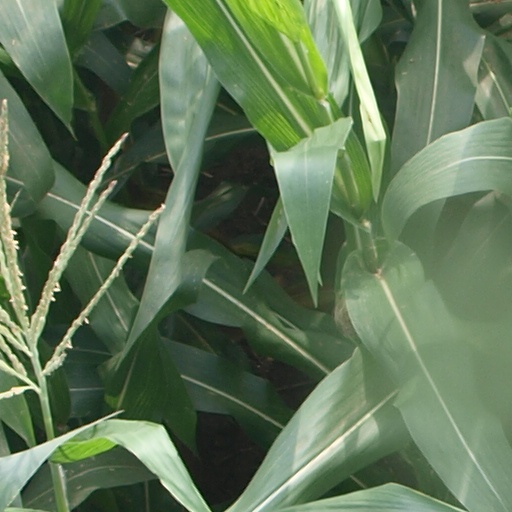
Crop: maize; corn